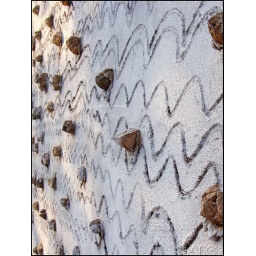
Another stone in the wall